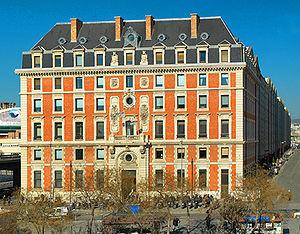
Façade de l'Hôtel de Direction des Docks de Marseille Anciennement Docks de la Joliette
Le 2ᵉ arrondissement de Marseille est situé au nord du Vieux-Port.
Les Docks de Marseille sont une suite de cinq bâtiments, autrefois des entrepôts et hébergeant aujourd'hui des bureaux et commerces dans le quartier de la Joliette à Marseille.